Esteury Ruiz

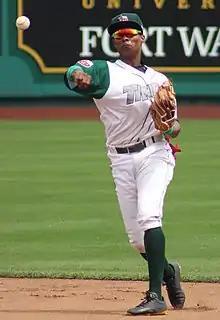
Ruiz with the Fort Wayne TinCaps in 2018

Esteury Ruiz Reyes (born February 15, 1999) is a Dominican professional baseball center fielder for the Los Angeles Dodgers of Major League Baseball (MLB). He made his MLB debut in 2022 with the San Diego Padres and also played for the Milwaukee Brewers and Oakland Athletics. In 2023, he set the American League record for stolen bases in a rookie season with 67.